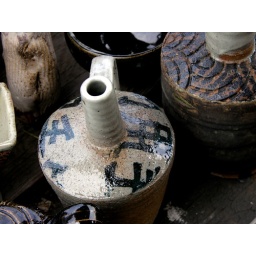
silk screen experiment with binns clear over Amoco Velvet Black underglaze.